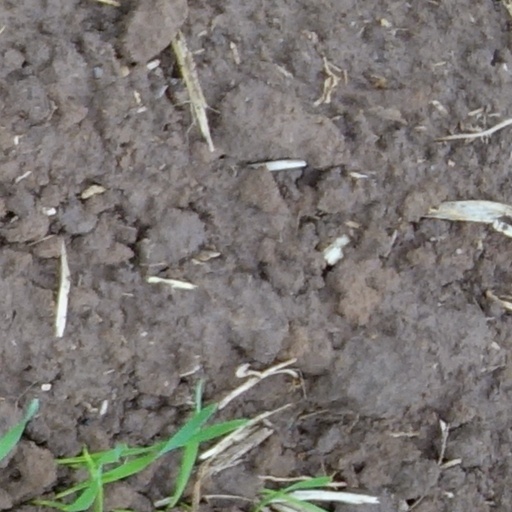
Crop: wheat